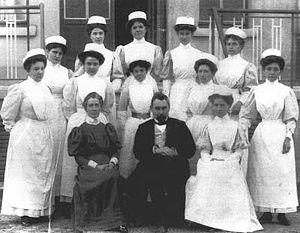
Antoine Depage, Edith Cavell et une partie de l'équipe d'infirmières de l'institut médicochirurgical d'Uccle
Edith Louisa Cavell, née le 4 décembre 1865 à Swardeston en Angleterre et morte le 12 octobre 1915 à Schaerbeek en Belgique, est une infirmière britannique fusillée par les Allemands pour avoir permis l'évasion de centaines de soldats alliés de la Belgique alors sous occupation allemande pendant la Première Guerre mondiale. Malgré la pression internationale et la publicité donnée par la presse mondiale à l'époque sur son procès en cour martiale, elle est exécutée pour haute trahison. Sa mémoire est aujourd'hui honorée par l'Église anglicane.